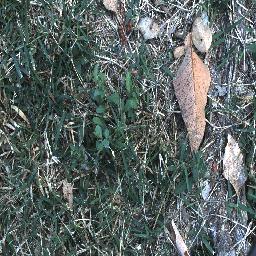
Label: chinee_apple